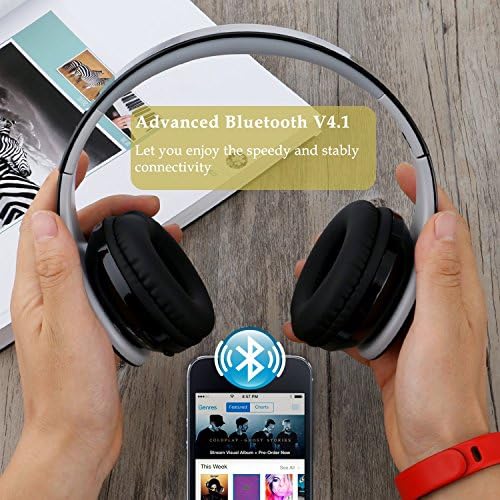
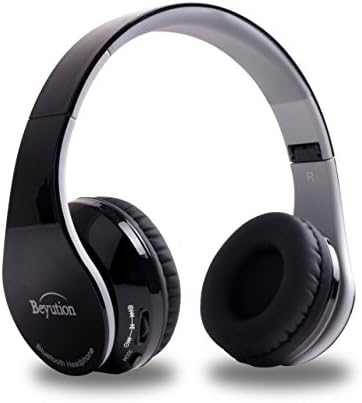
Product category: headphones
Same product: yes